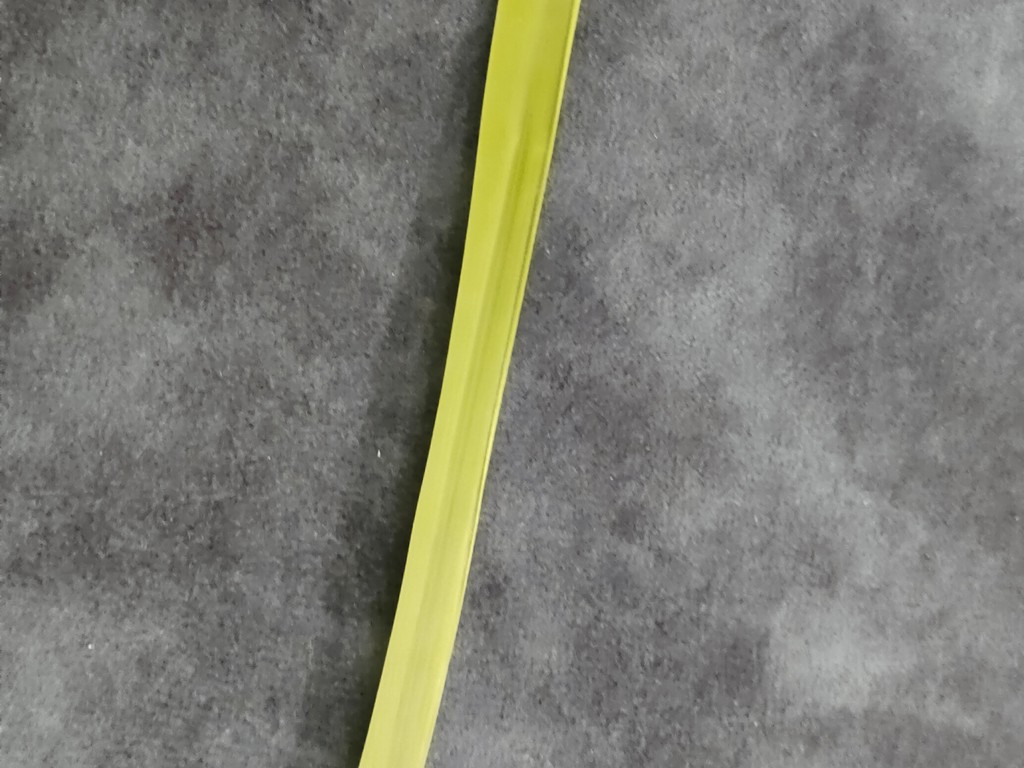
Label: Healthy